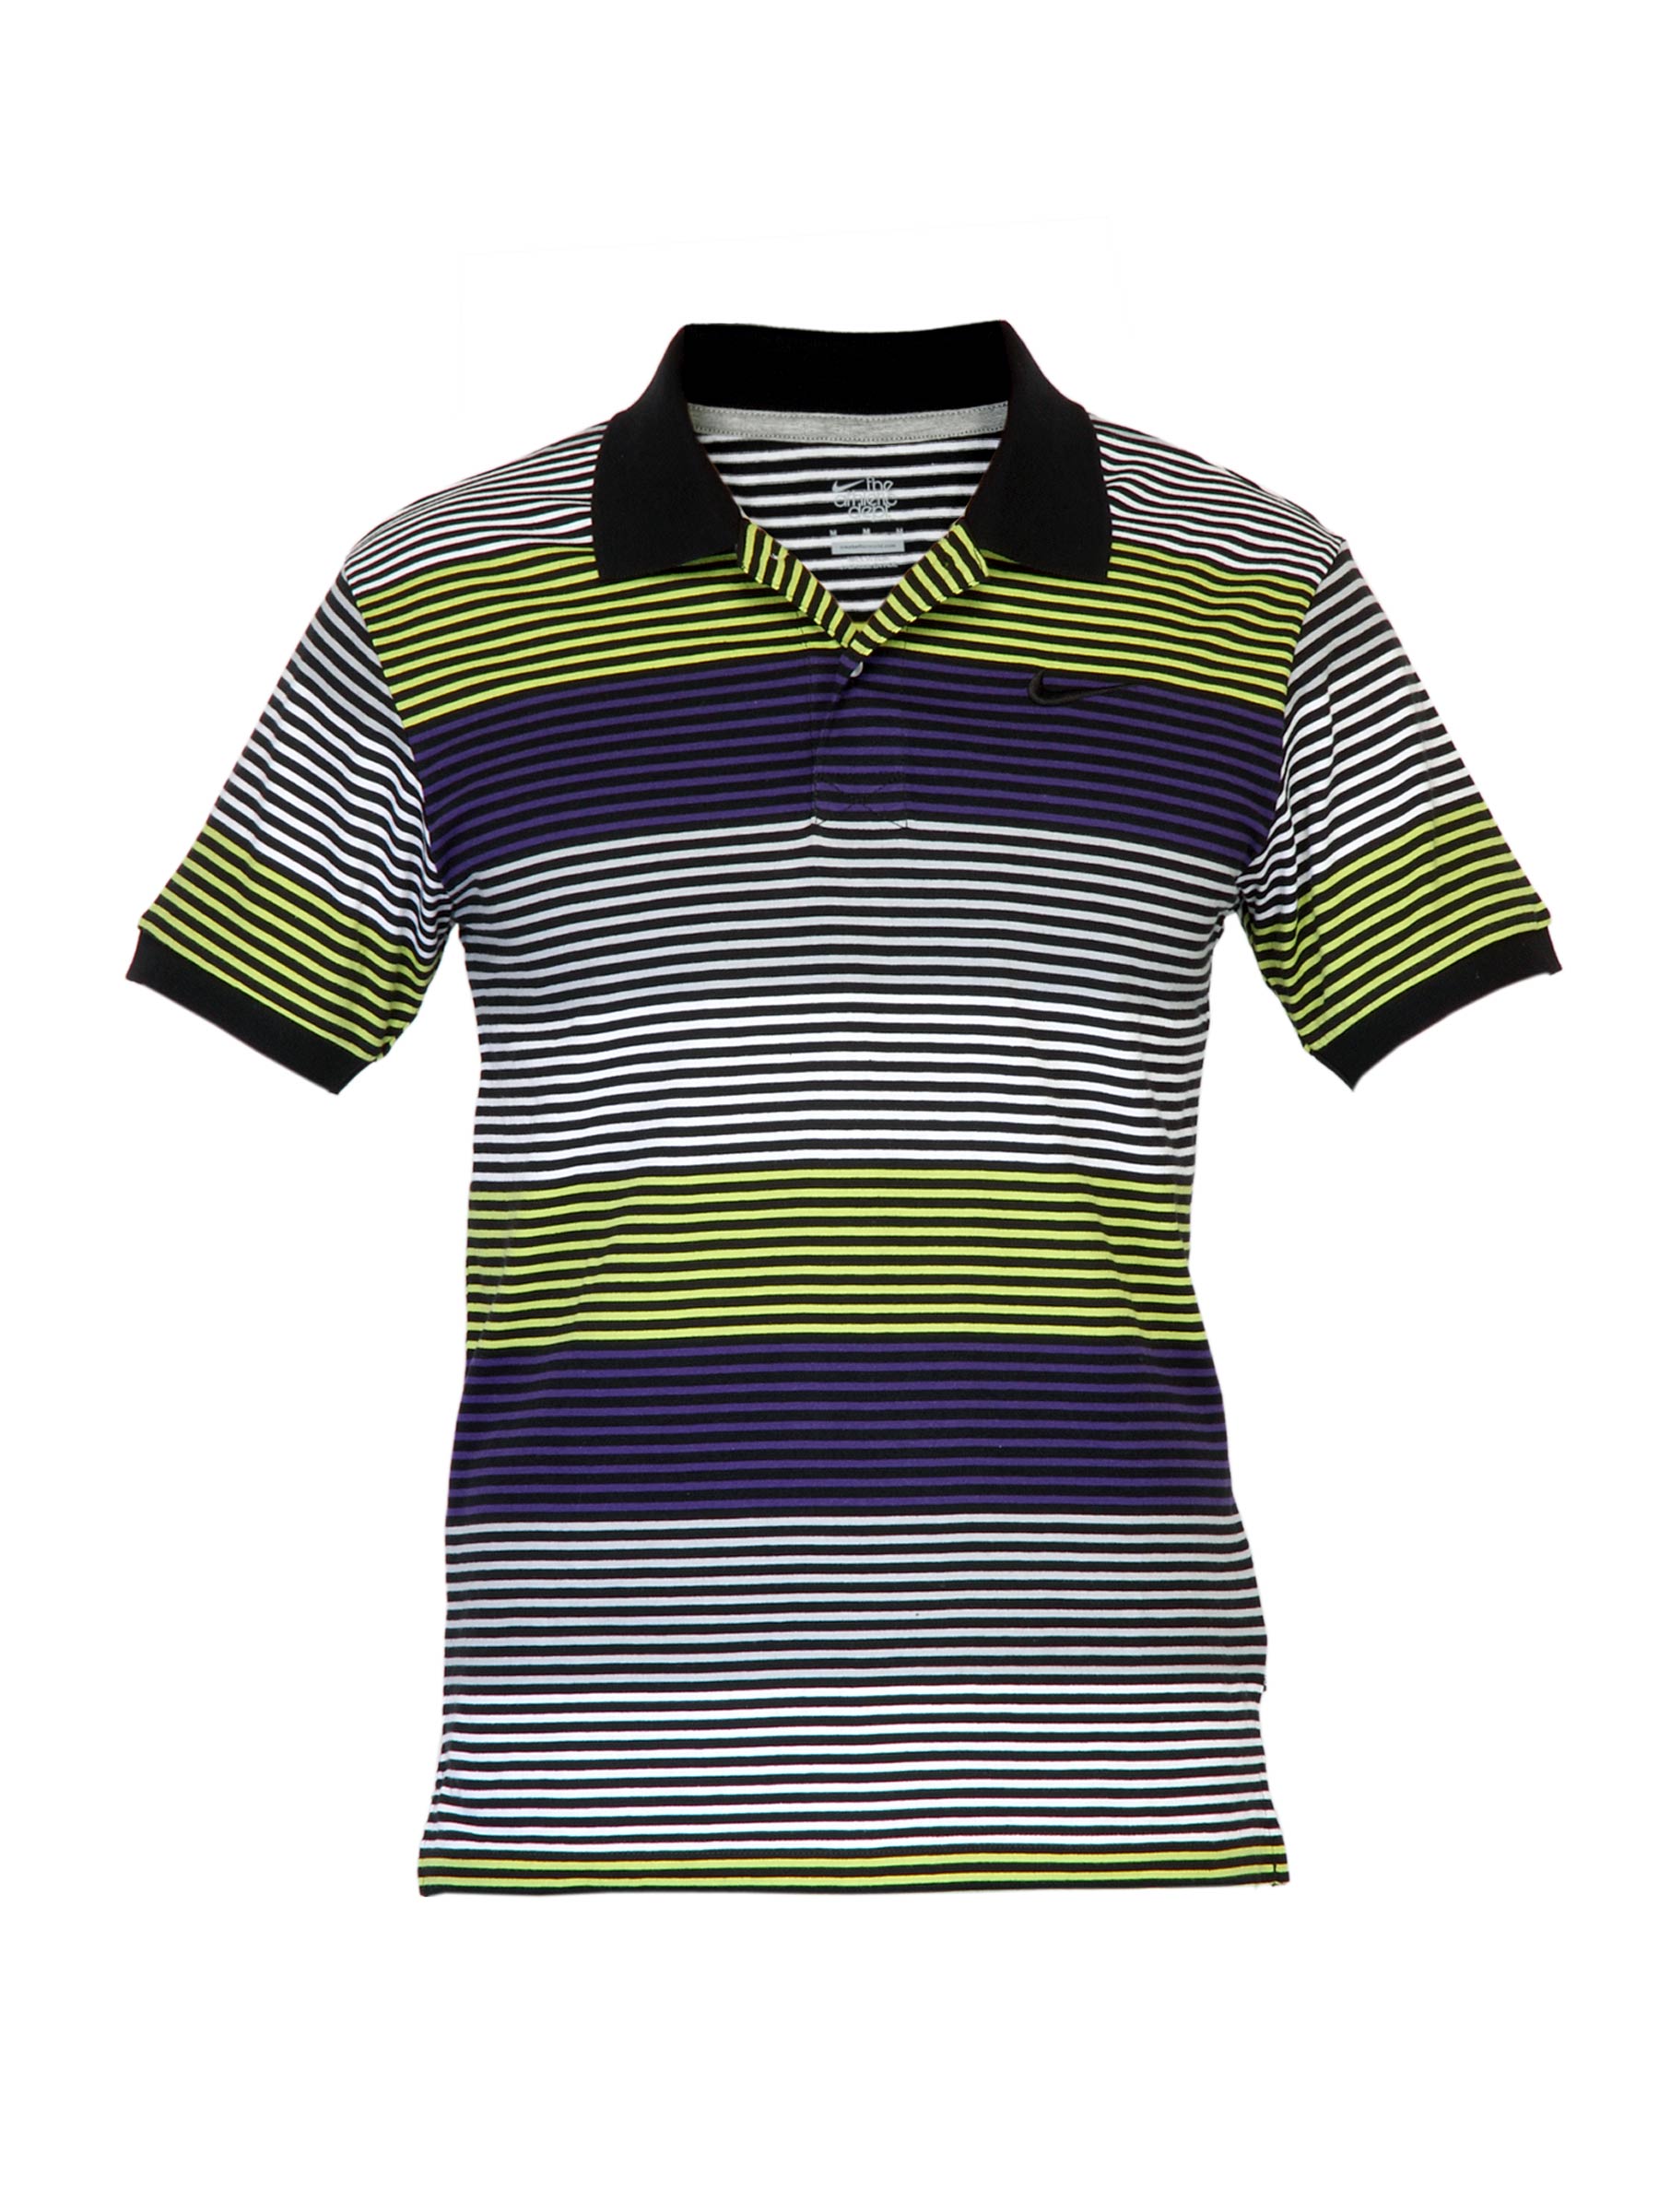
Nike Men Club Polo Black T-shirt
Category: Apparel / Topwear / Tshirts
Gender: Men
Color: Black
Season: Summer 2012
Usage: Casual